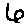
Label: 6